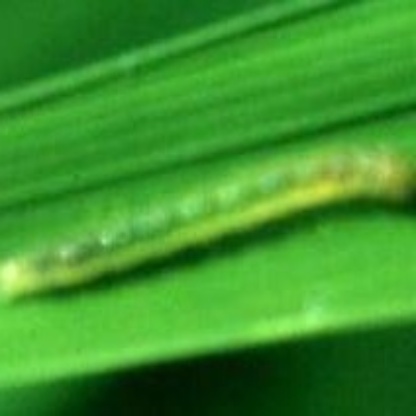
Nhãn: Sâu cuốn lá lớn ( Rice skipper)